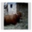
Label: cattle